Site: brandenburg
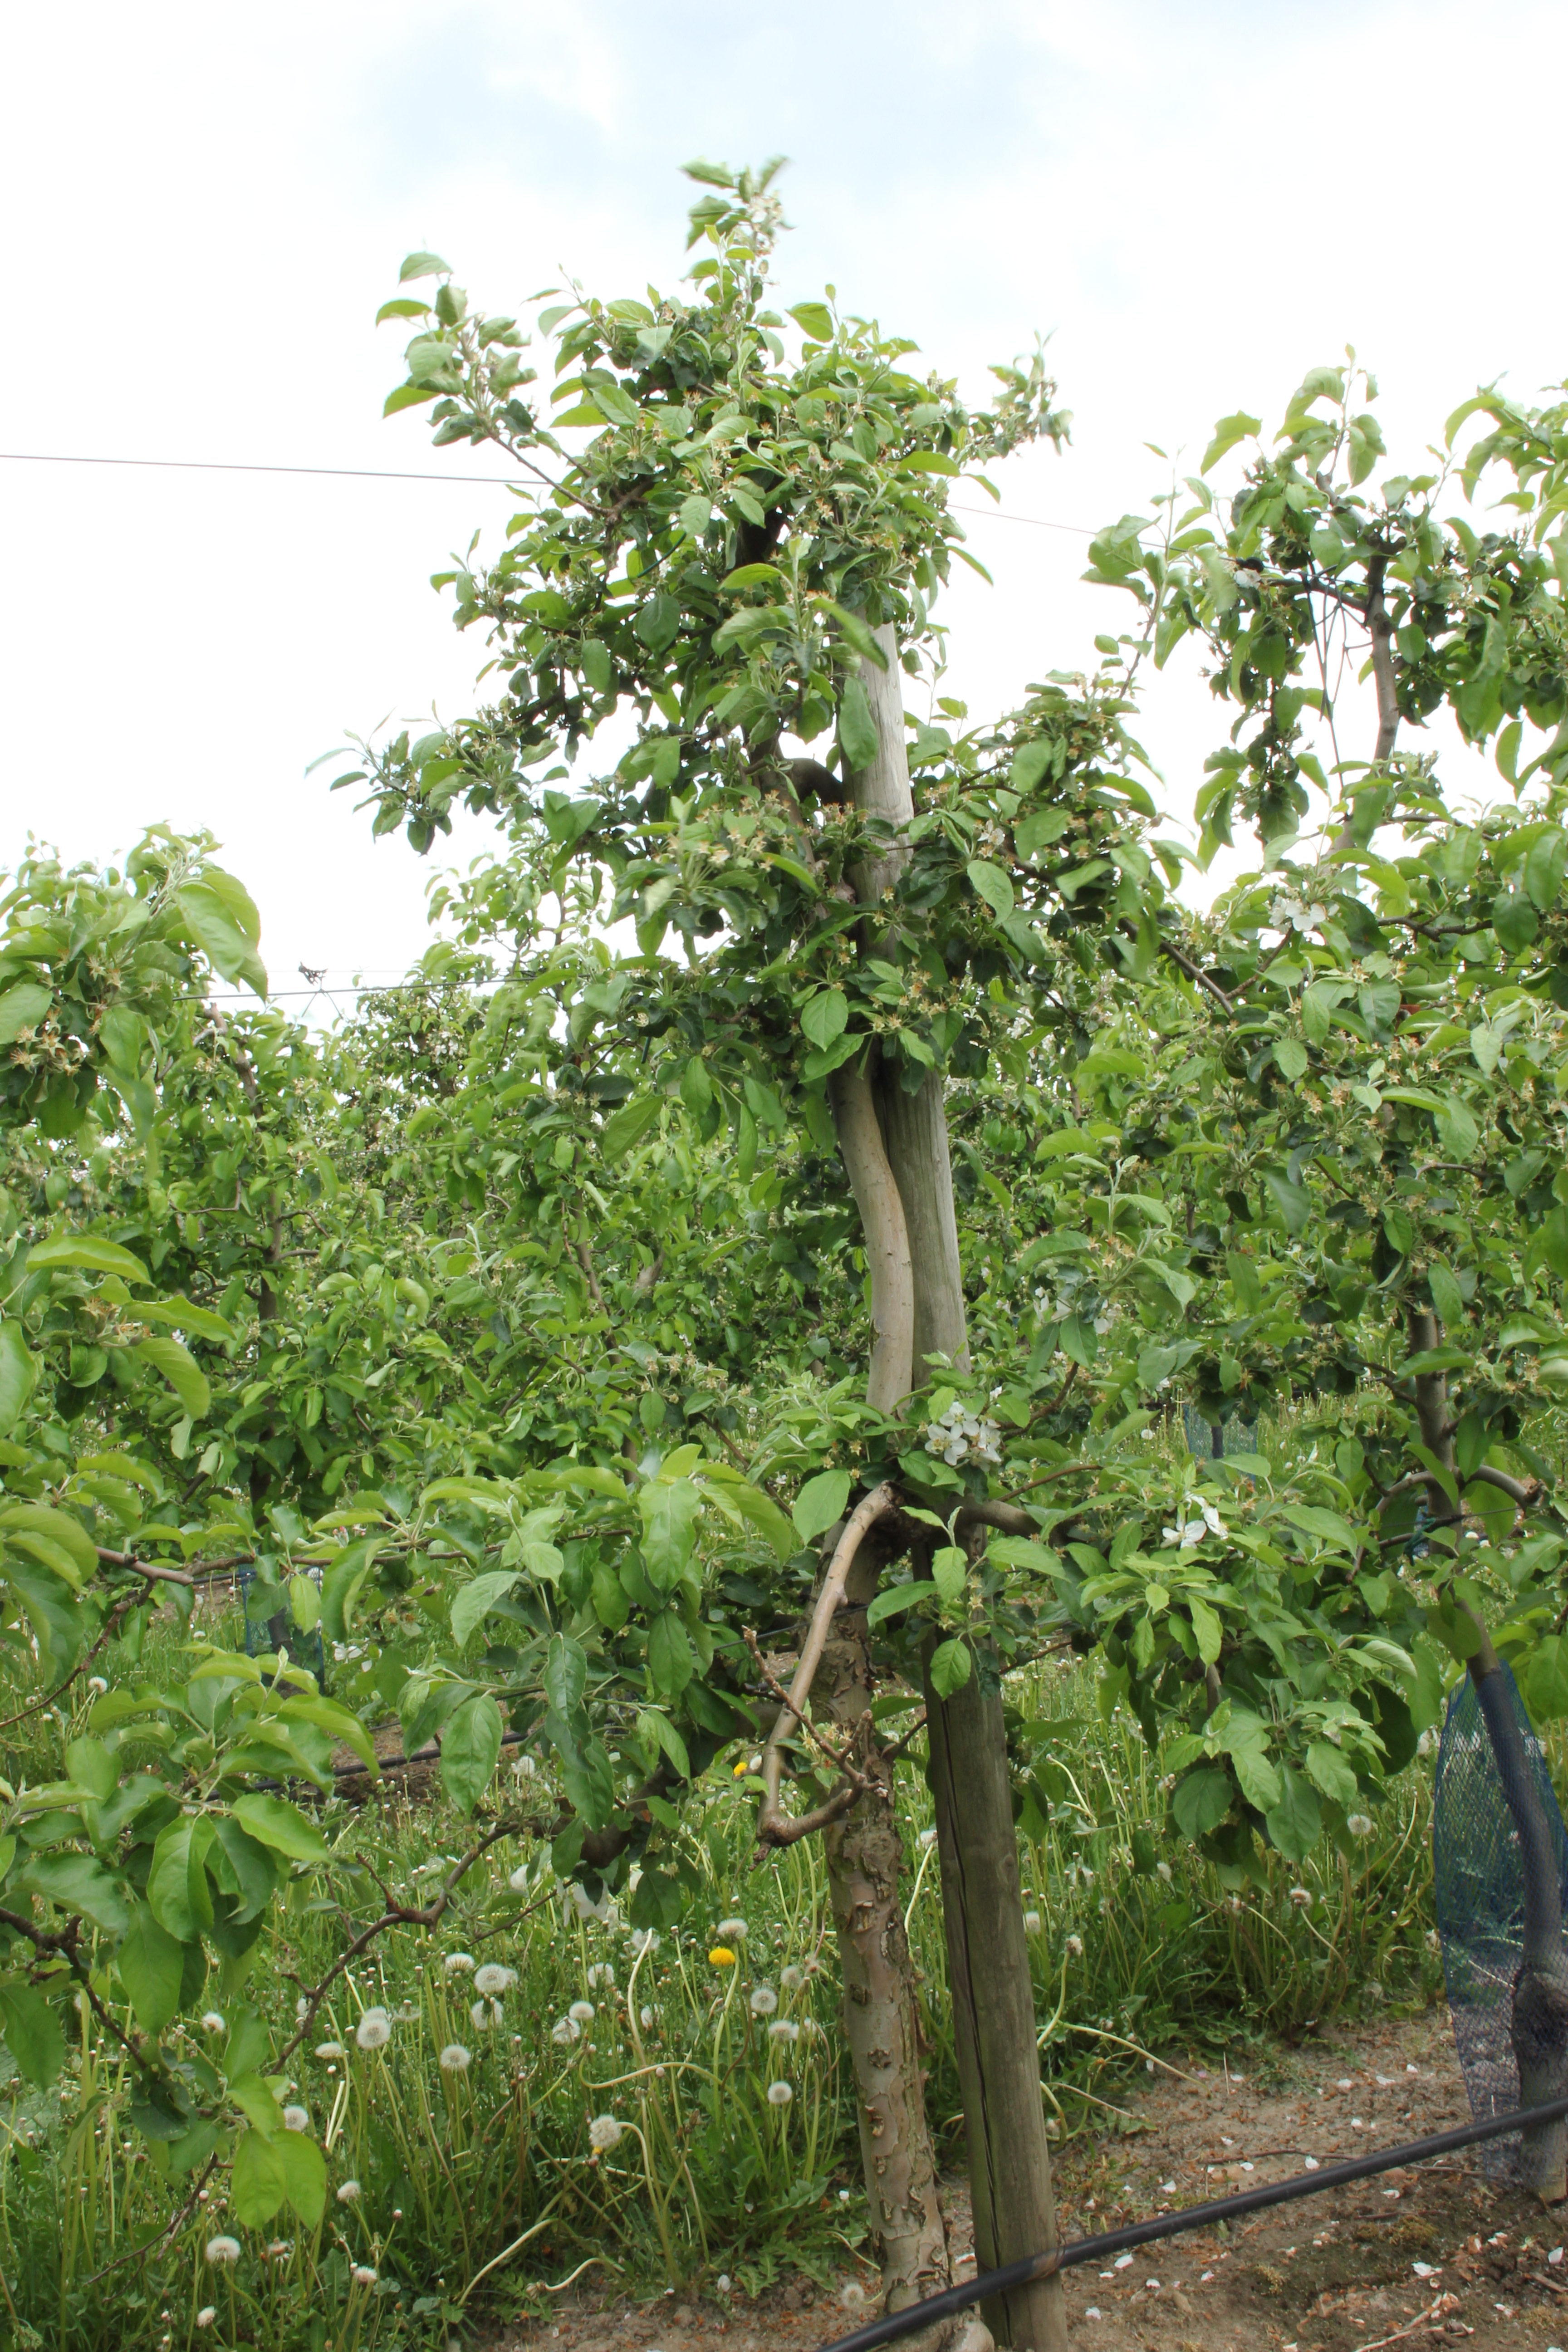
Growth stage (BBCH 67): Flowering